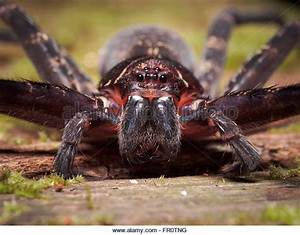
Label: ragno